Heliconia

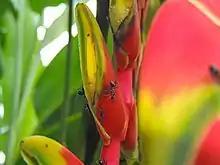
"Heliconia rostrata" growing in West Bengal, India

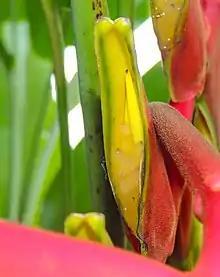
"H. rostrata" inflorescence close up

Their flowers are produced on long, erect or drooping panicles, and consist of brightly colored, waxy bracts, with small true flowers peeping out from the bracts. The growth habit of heliconias is similar to "Canna", "Strelitzia", and bananas, to which they are related. The flowers can be hues of reds, oranges, yellows, and greens, and are subtended by brightly colored bracts.